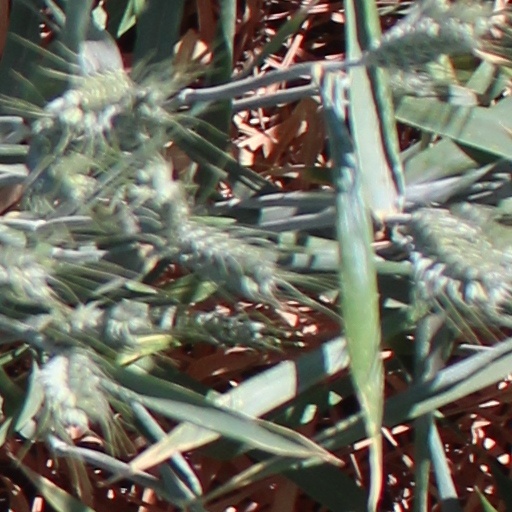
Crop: wheat